Alpine lake

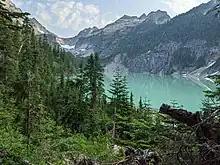
Blanca Lake in Washington, USA with the characteristic greenish water from glacial flour. The Columbia Glacier seen in the background is the main water source for this lake.

An alpine lake is a high-altitude lake in a mountainous area, usually near or above the tree line, with extended periods of ice cover. These lakes are commonly glacial lakes formed from glacial activity (either current or in the past) but can also be formed from geological processes such as volcanic activity (volcanogenic lakes) or landslides (barrier lakes). Many alpine lakes that are fed from glacial meltwater have the characteristic bright turquoise green color as a result of glacial flour, suspended minerals derived from a glacier scouring the bedrock. When active glaciers are not supplying water to the lake, such as a majority of Rocky Mountains alpine lakes in the United States, the lakes may still be bright blue due to the lack of algal growth resulting from cold temperatures, lack of nutrient run-off from surrounding land, and lack of sediment input. The coloration and mountain locations of alpine lakes attract lots of recreational activity.